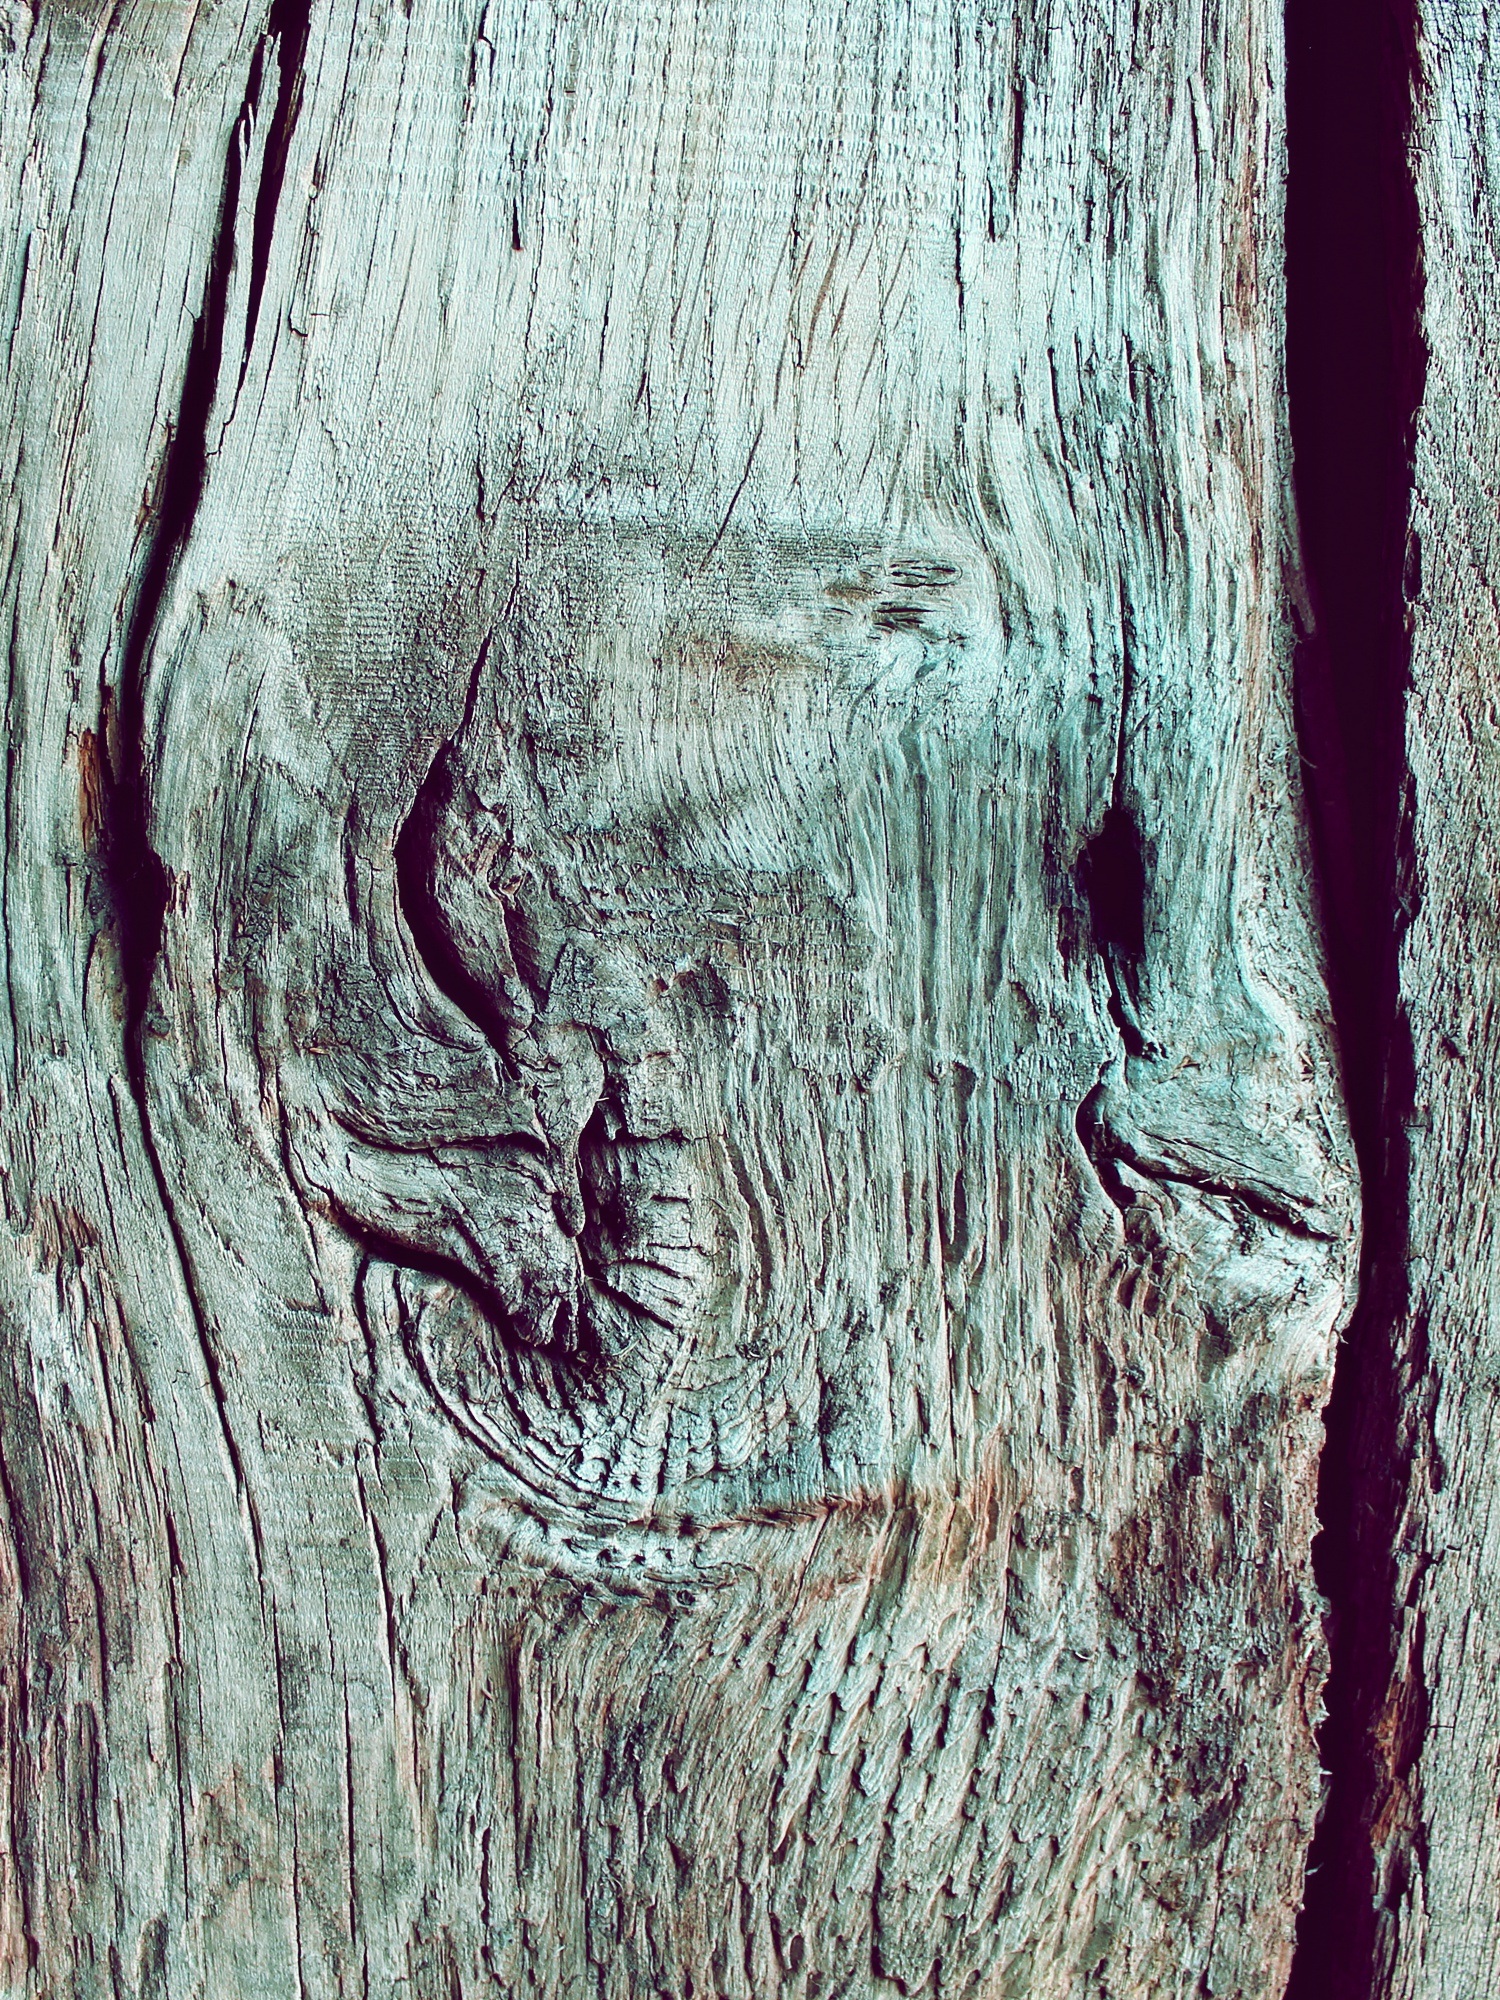
tree, structure, board, wood, grain, texture, hole, trunk, old, dry, bar, soil, surface, art, background, geology, sketch, drawing, boards, wooden wall, wall boards, bohlen, woody plant